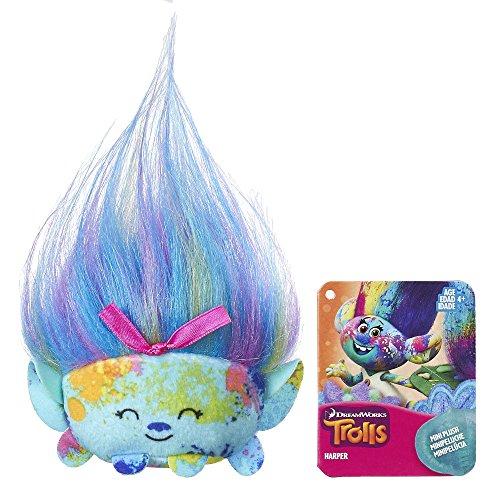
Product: DREAMWORKS TROLLS Harper Mini Plush
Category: Home & Kitchen | Bedding | Kids' Bedding | Decorative Pillows & Covers | Travel Pillows
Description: DreamWorks Harper from the movie.
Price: $4.97
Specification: ProductDimensions:2.8x2.6x1.8inches|ItemWeight:0.64ounces|ShippingWeight:0.8ounces(Viewshippingratesandpolicies)|DomesticShipping:ItemcanbeshippedwithinU.S.|InternationalShipping:ThisitemcanbeshippedtoselectcountriesoutsideoftheU.S.LearnMore|ASIN:B01JK3J54Y|Itemmodelnumber:C0488AS0|Manufacturerrecommendedage:4yearsandup